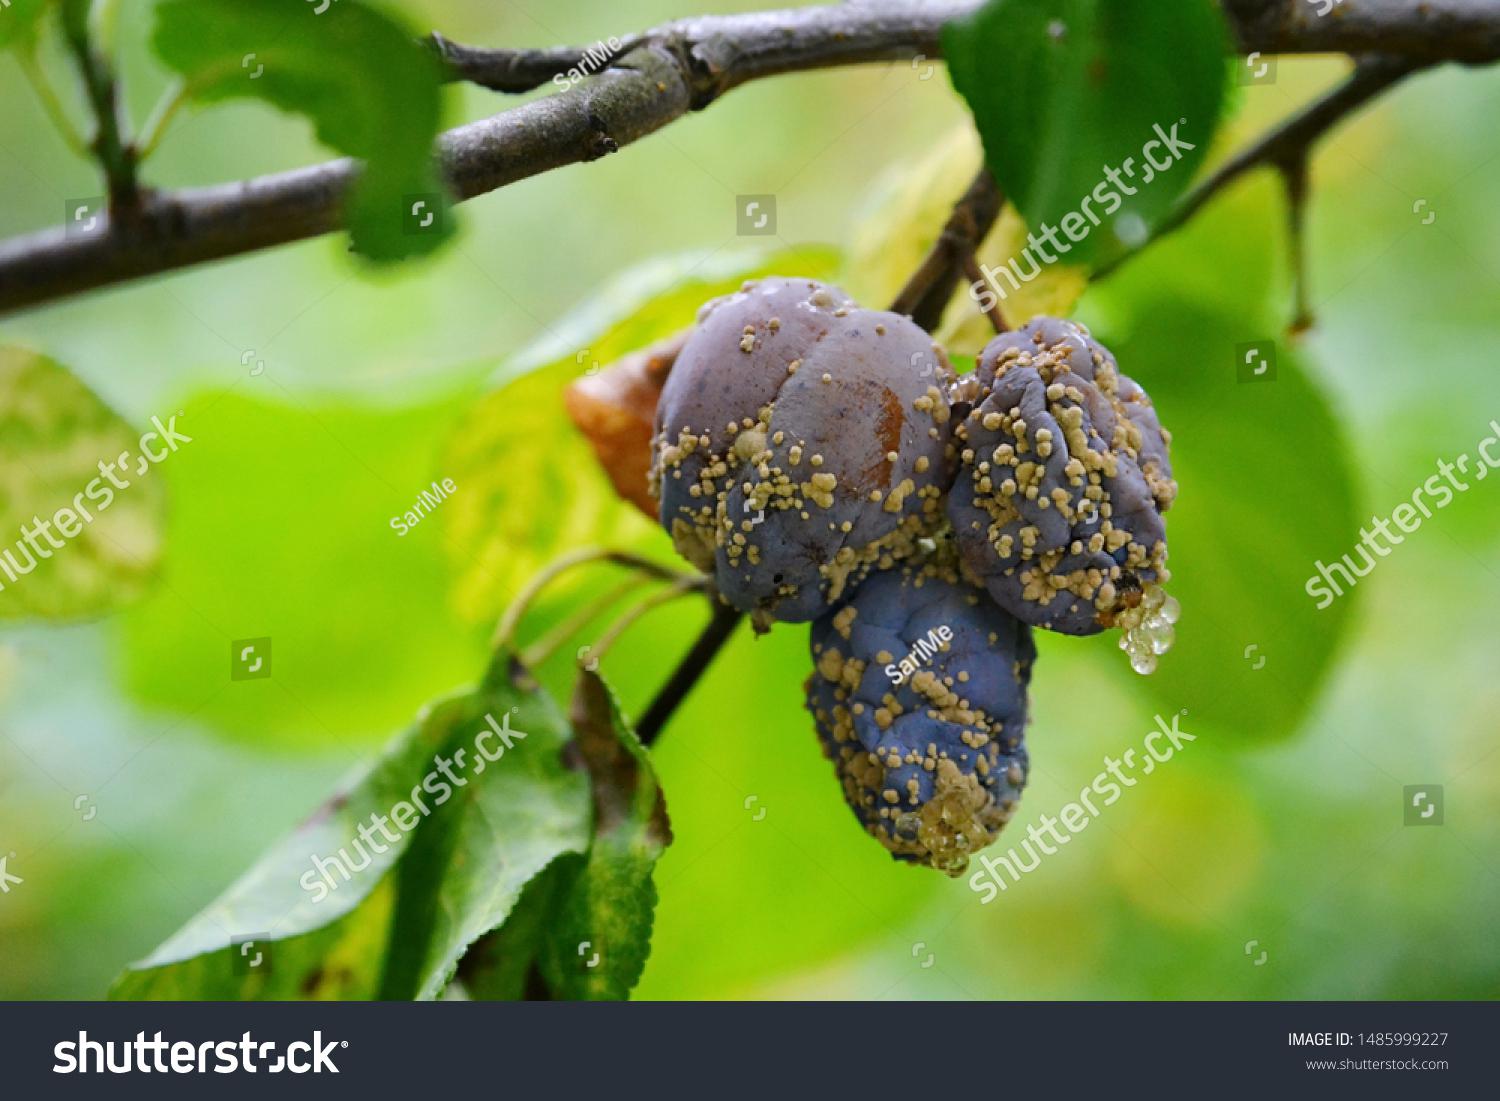
Plant: Plum
Disease: plum brown rot